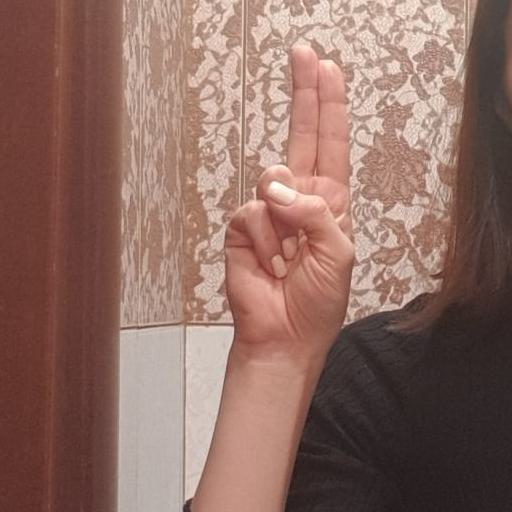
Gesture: two_up